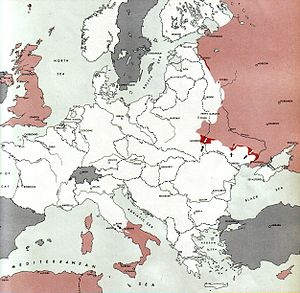
Atlas of the World Battle Fronts / 1944 / Marts 1944 / 15.
Krigen i Europa
Public domainet Atlas of the World Battle Fronts in Semimonthly Phases to August 15 1945 var et dokument produceret for Chief of Staff der hørte under United States Army i 1945.